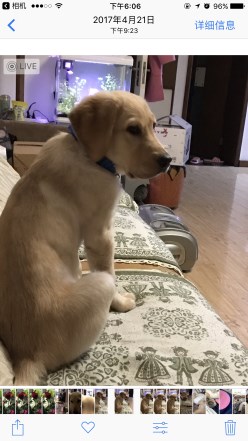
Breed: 3580-n000122-Labrador_retriever